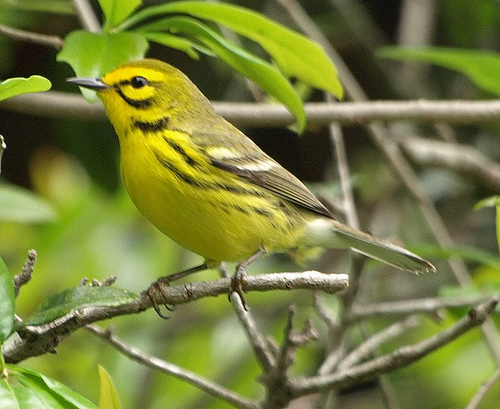
a mainly yellow colored bird with grey wings and a white wing bar.
a small yellow bird with black stripes on its head and body.
a small, colorful bird with a yellow and black face and side, and a yellow breast, belly and white vent.
this bird is yellow and black in color with a black beak, and black eye rings.
a bright yellow bird with a short beak and gray stripes along its side.
this bird has wings that are black and white with a yellow belly
this bird is yellow and brown in color, with a black beak.
this bird is yellow with grey and has a long, pointy beak.
a yellow bird with black and white stripes, a small wide tail, and a short black beak that is pointy.
this small bird has a grey bill and a bright yellow throat and breast.
Species: Prairie Warbler